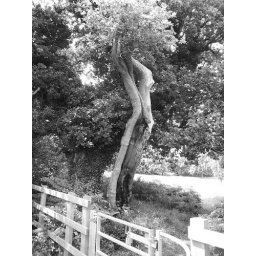
Ye olde oak in black and white